Greg Burke (baseball)

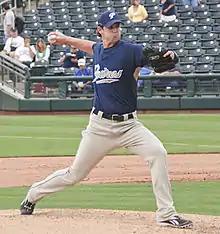
Burke pitching for the San Diego Padres in 2009 spring training

On February 27, 2006, Burke signed a minor league deal with the San Diego Padres out of tryout camp. He played with the Atlantic City Surf, then of the Atlantic League in 2005. Burke split the 2006 season with Single-A Fort Wayne, then the Wizards, and High-A Lake Elsinore. Burke started at Lake Elsinore, where in 12 games, he had a 5.79 ERA as a reliever. He was then demoted to Fort Wayne, where as a starter, he went 6–5 with a 3.58 ERA while striking out 87 in 120.2 innings. Burke spent all of 2007 with Lake Elsinore, pitching 4–4 with a 5.23 ERA while striking out 67 in 96.1 innings pitched. Burke pitched 2008 with Double-A San Antonio, where he went 2–7 with a 2.24 ERA with 23 saves while striking out 92 in 84.1 innings. He was a mid-season all star in the Texas League. Burke began 2009 with Triple-A Portland, where he pitched 3–0 in 13 games with a 2.25 ERA. Burke was called up to the Padres' roster on May 15, 2009. In 48 games with the Padres, Burke pitched 3–3 with a 4.14 ERA while striking out 33. Burke spent all of 2010 with Portland, where he had a 5.68 ERA in 53 games while striking out 46. Burke spent all of 2011 with the Padres' new Triple-A affiliate, Tucson, where he pitched in a career-high 64 games, striking out 76 with a 5.70 ERA.